USS Robert H. McCard

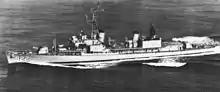
"Robert H. McCard" underway, circa 1978.

"Robert H. McCard" entered NAVSTA Charleston on 6 September 1972 for a six-month overhaul, at the completion of which she returned to normal operations in the western Atlantic and Caribbean.